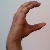
The image shows a hand gesture representing the letter 'C' in Indian Sign Language.